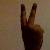
The image shows a hand gesture representing the number 2 in Indian Sign Language.